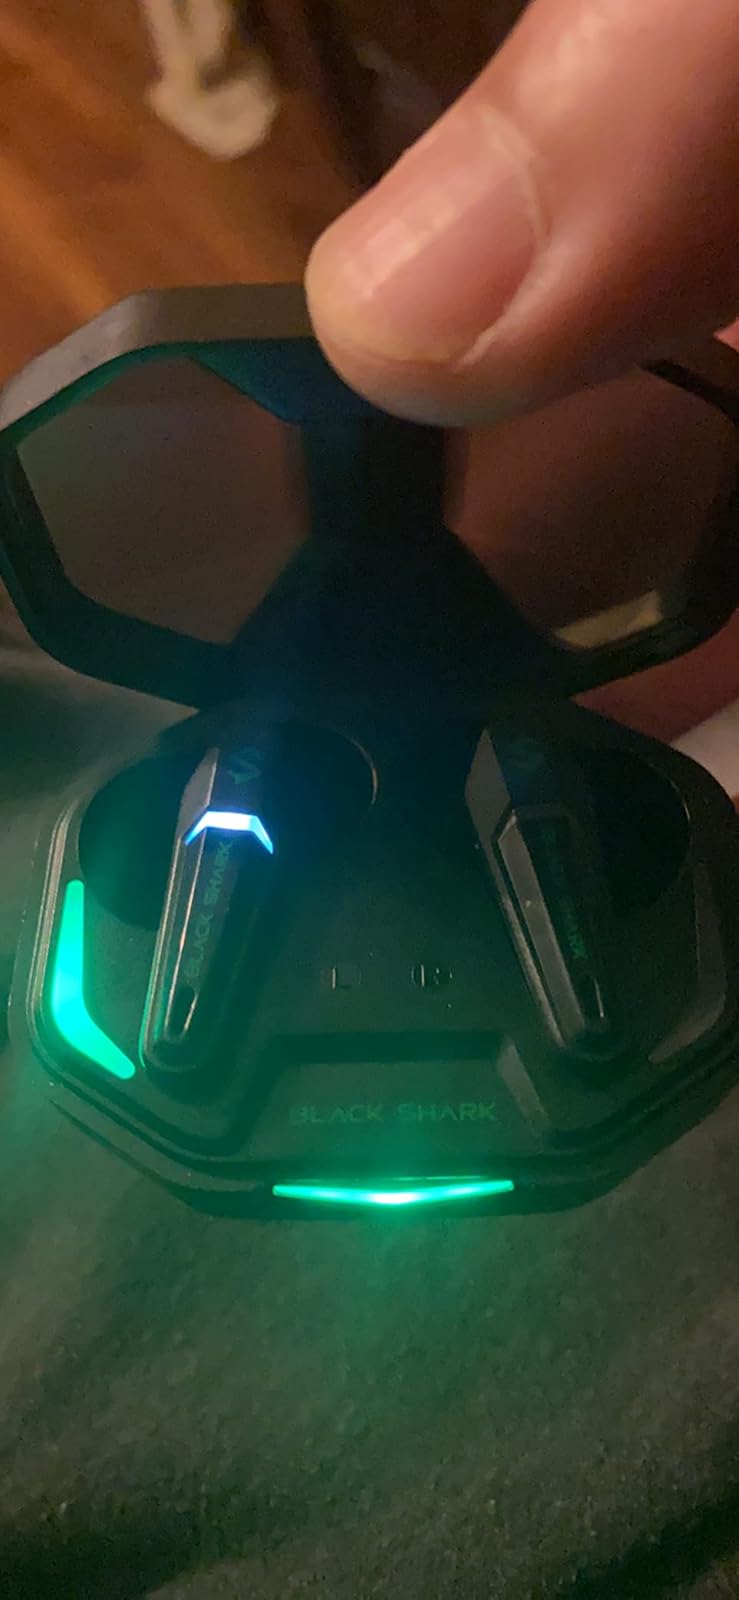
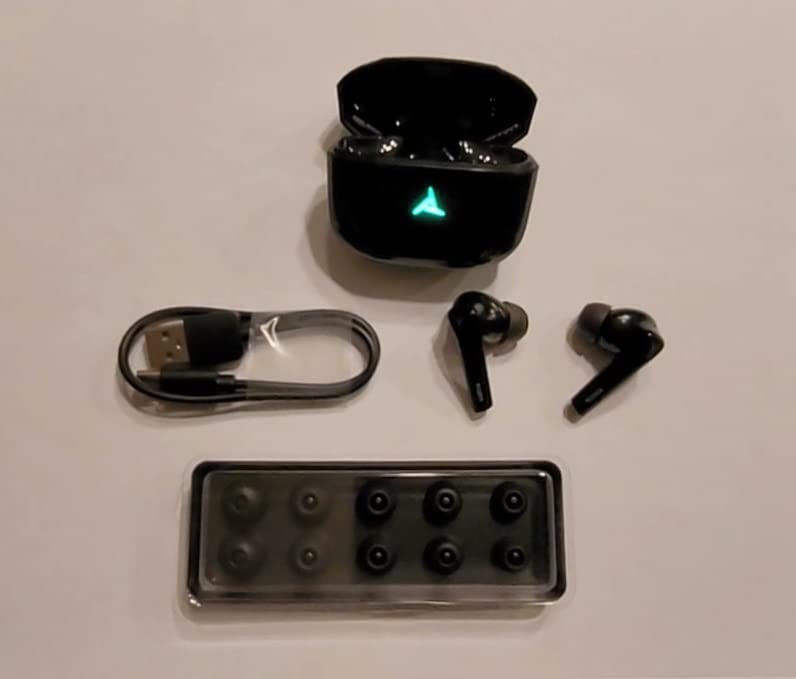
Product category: earbuds
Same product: no